Suicide among autistic individuals

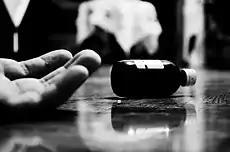
Allegory of a suicide by consumption of a lethal substance.

The suicide rate among autistic individuals is widely recognized as significantly higher than in the general population and is considered one of the leading causes of death within this group. Reported rates vary depending on the methodology used and the country in which the research is conducted. Part of this variability stems from differences in the measurement tools employed, particularly those that do not differentiate between suicide attempts and non-suicidal self-injurious behavior.